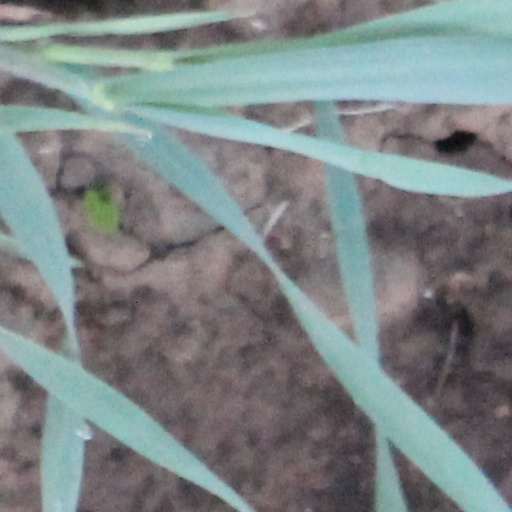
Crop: wheat